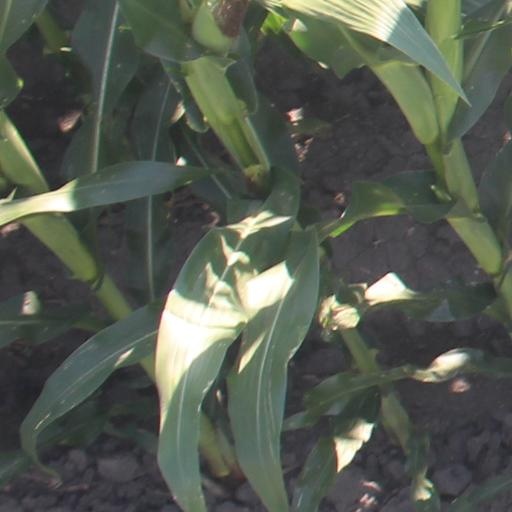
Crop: maize; corn